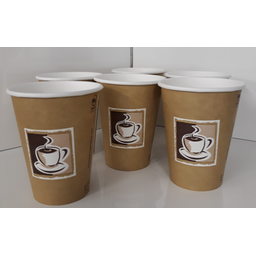
Label: paper